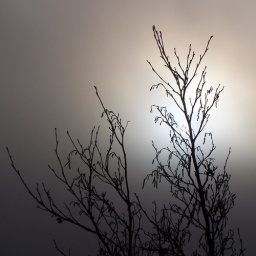
Down to 20 yards in places,but 2 hours later the sky was clear and blue.